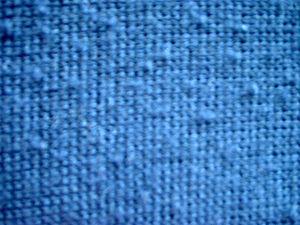
Comme le tissage, le tricot est une technique utilisée pour fabriquer une étoffe à partir d'un fil. Le tricot est constitué de boucles, appelées mailles, passées l'une dans l'autre. Les mailles actives sont tenues sur des aiguilles jusqu'à ce qu'elles puissent être bloquées par le passage d'une nouvelle maille à travers elles.